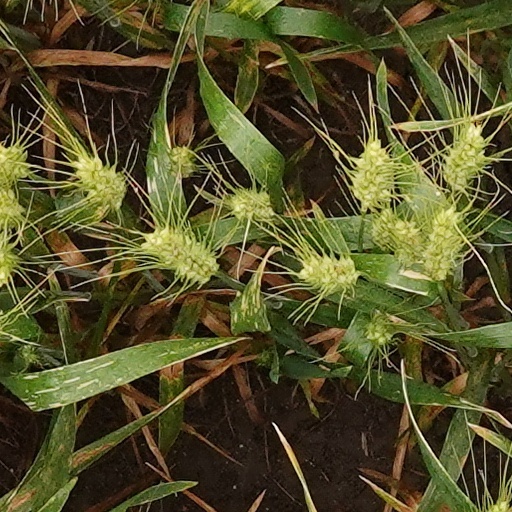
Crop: wheat